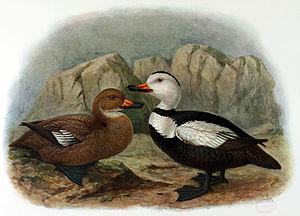
Cette liste des oiseaux au Canada provient de Bird Checklists of the World en date du mois de juillet 2018.
Cette liste des espèces d'oiseaux au Québec recense les taxons de ce groupe observés dans cette province du Canada. Elle provient de l'American Ornithologist Union en date du mois de janvier 2019. Elle comprend 470 espèces dont :